Army School of Physical Training

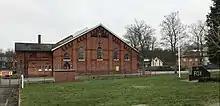
Fox Gymnasium on Fox Lines from Queen's Avenue (2021)

The Army School of Physical Training (ASPT) is the headquarters of the Royal Army Physical Training Corps (RAPTC) and the central training establishment for physical education, physical fitness and sports instructors in the British Army. It is located in Fox Lines, Aldershot, Hampshire, England.